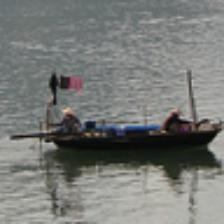
Label: NonHuman